Finnish Spitz

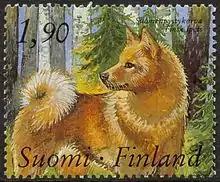
1989 postage stamp depicting the Finnish Spitz

Puppies are often described as looking similar to a red fox cub. They are born dark grey, black, brown, or fawn with a vast amount of black. A fawn-colored puppy or one with a large amount of white of the chest is not preferable for show purposes. The color of the adult dog can be assessed by an experienced breeder at birth, but even then, the color may change slightly as the puppy grows.